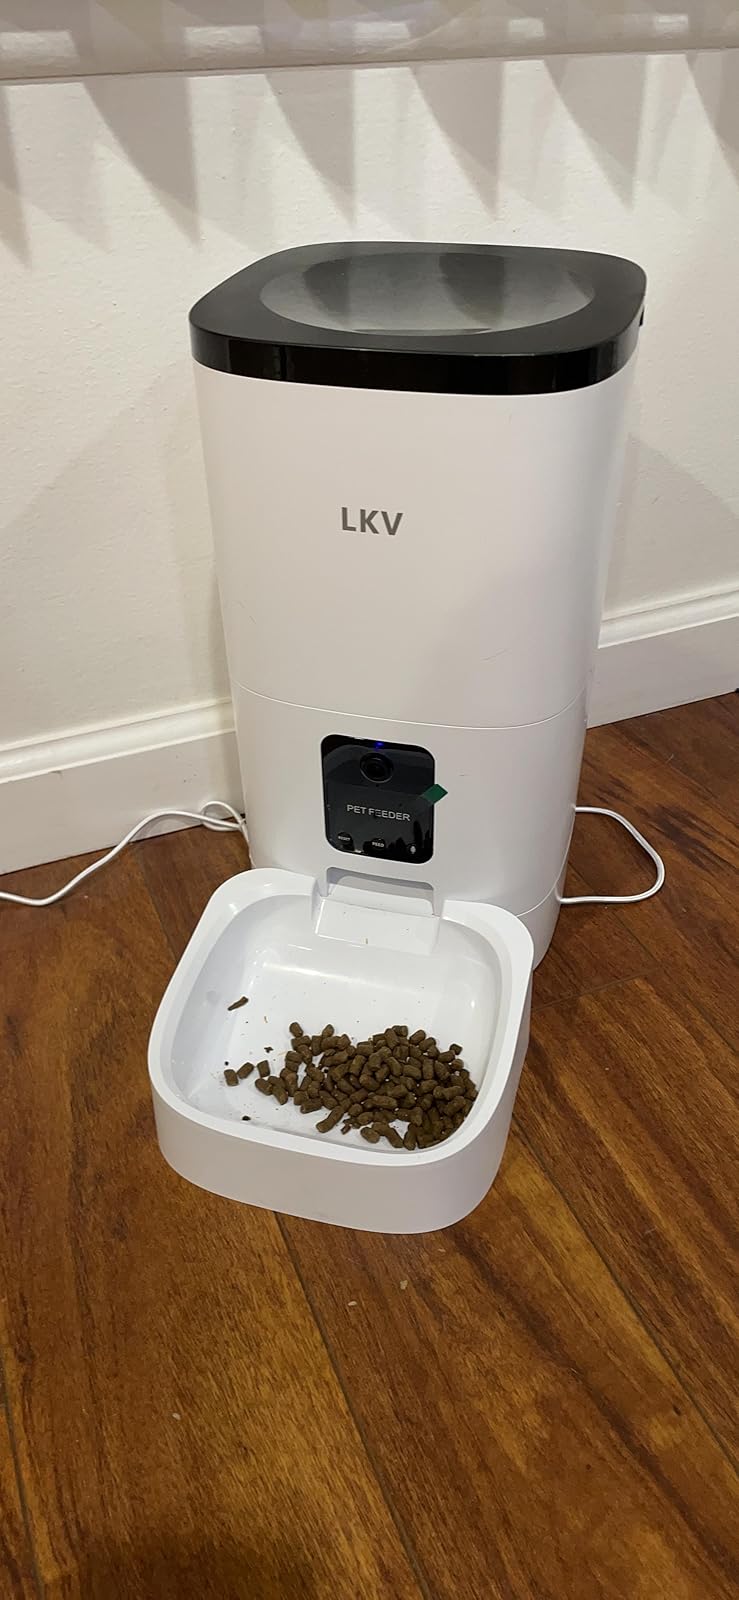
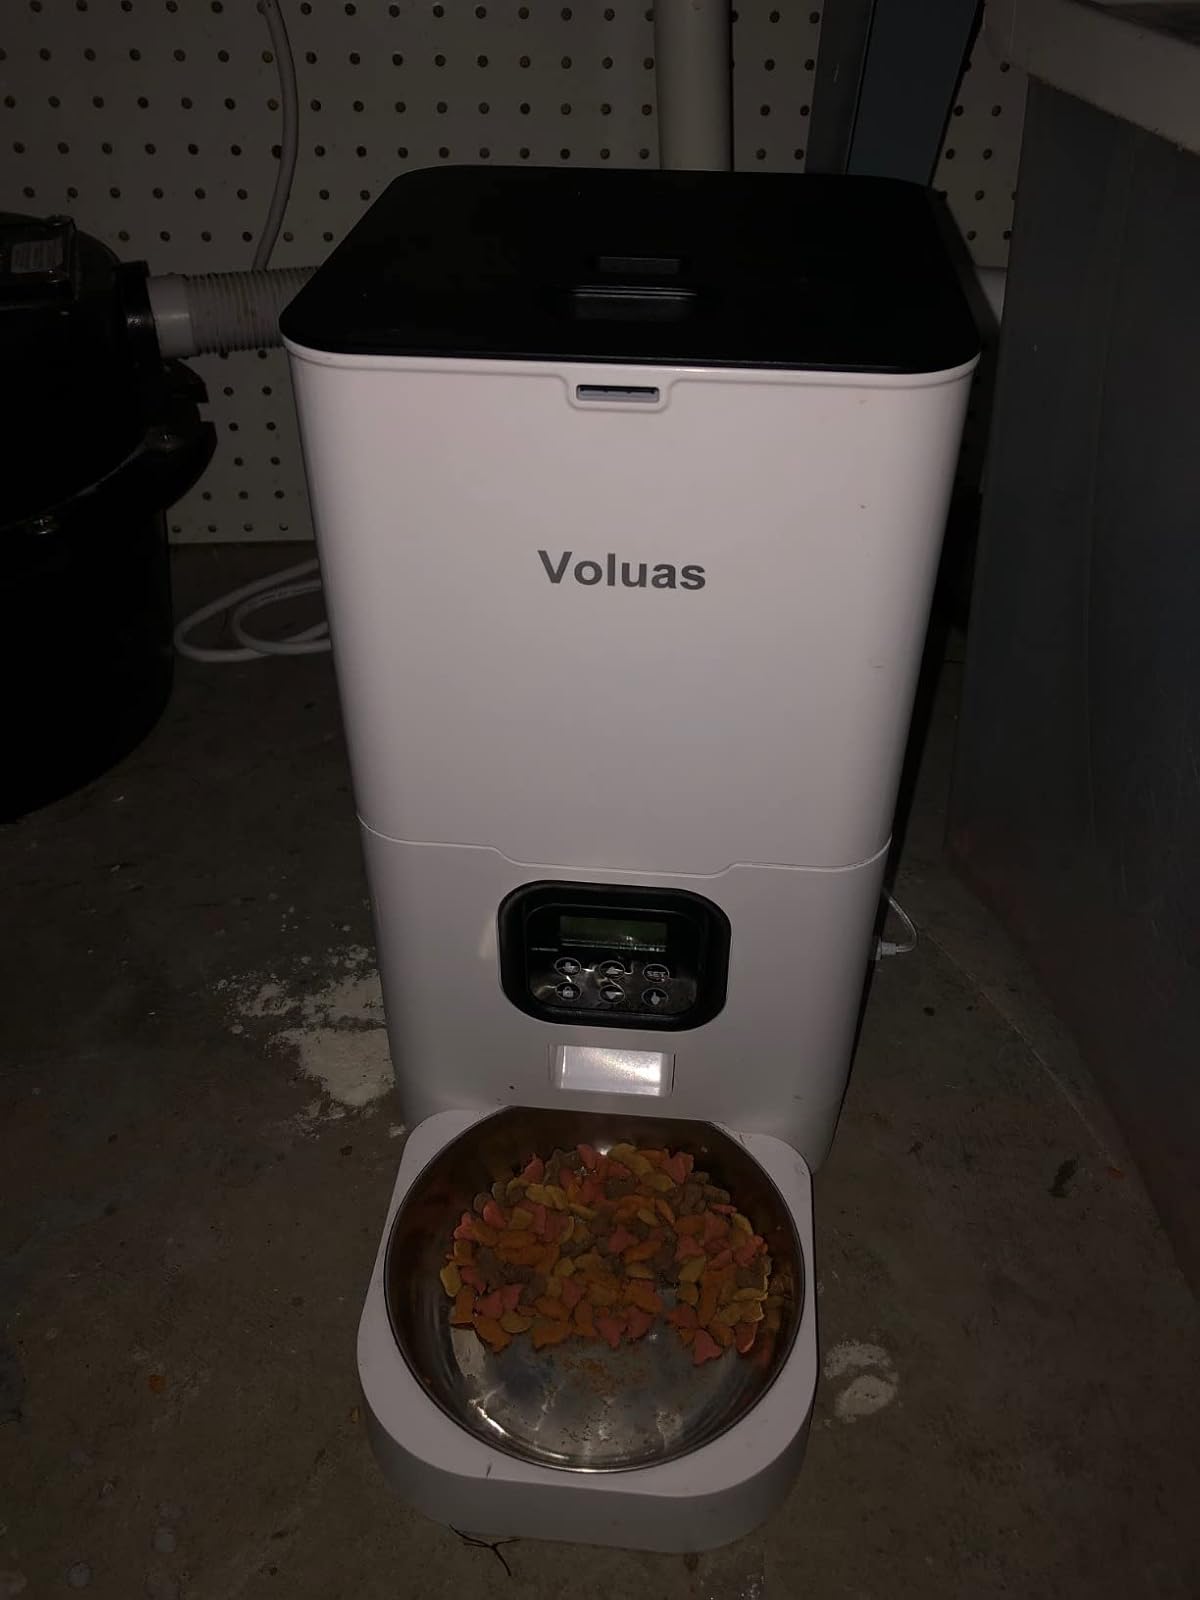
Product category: items_feeder
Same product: no